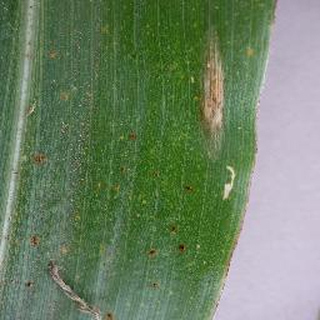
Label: corn_northern_leaf_blight